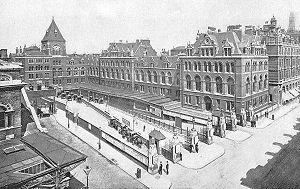
Liverpool Street Station / Historie
Liverpool Street Station i 1896.
Liverpool Street Station, også kendt som London Liverpool Street eller bare Liverpool Street, er både en endestation i det centrale London og en hertil forbundet London Underground-station, i det nordøstlige hjørne af City of London. Den åbnede i 1874 og er endestation for to hovedbaner: den travleste heraf er Great Eastern Main Line til Ipswich og Norwich, og West Anglia Main Line til Cambridge. Der er også mange pendlertog til Østlondon og Essex. Derudover er den endestation for Stansted Express, der er en hurtig forbindelse til London Stansted Airport.